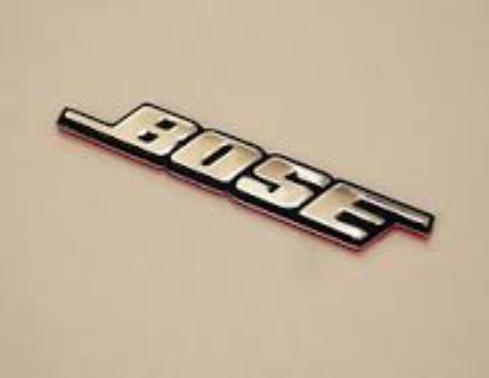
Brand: BOSE
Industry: Clothes